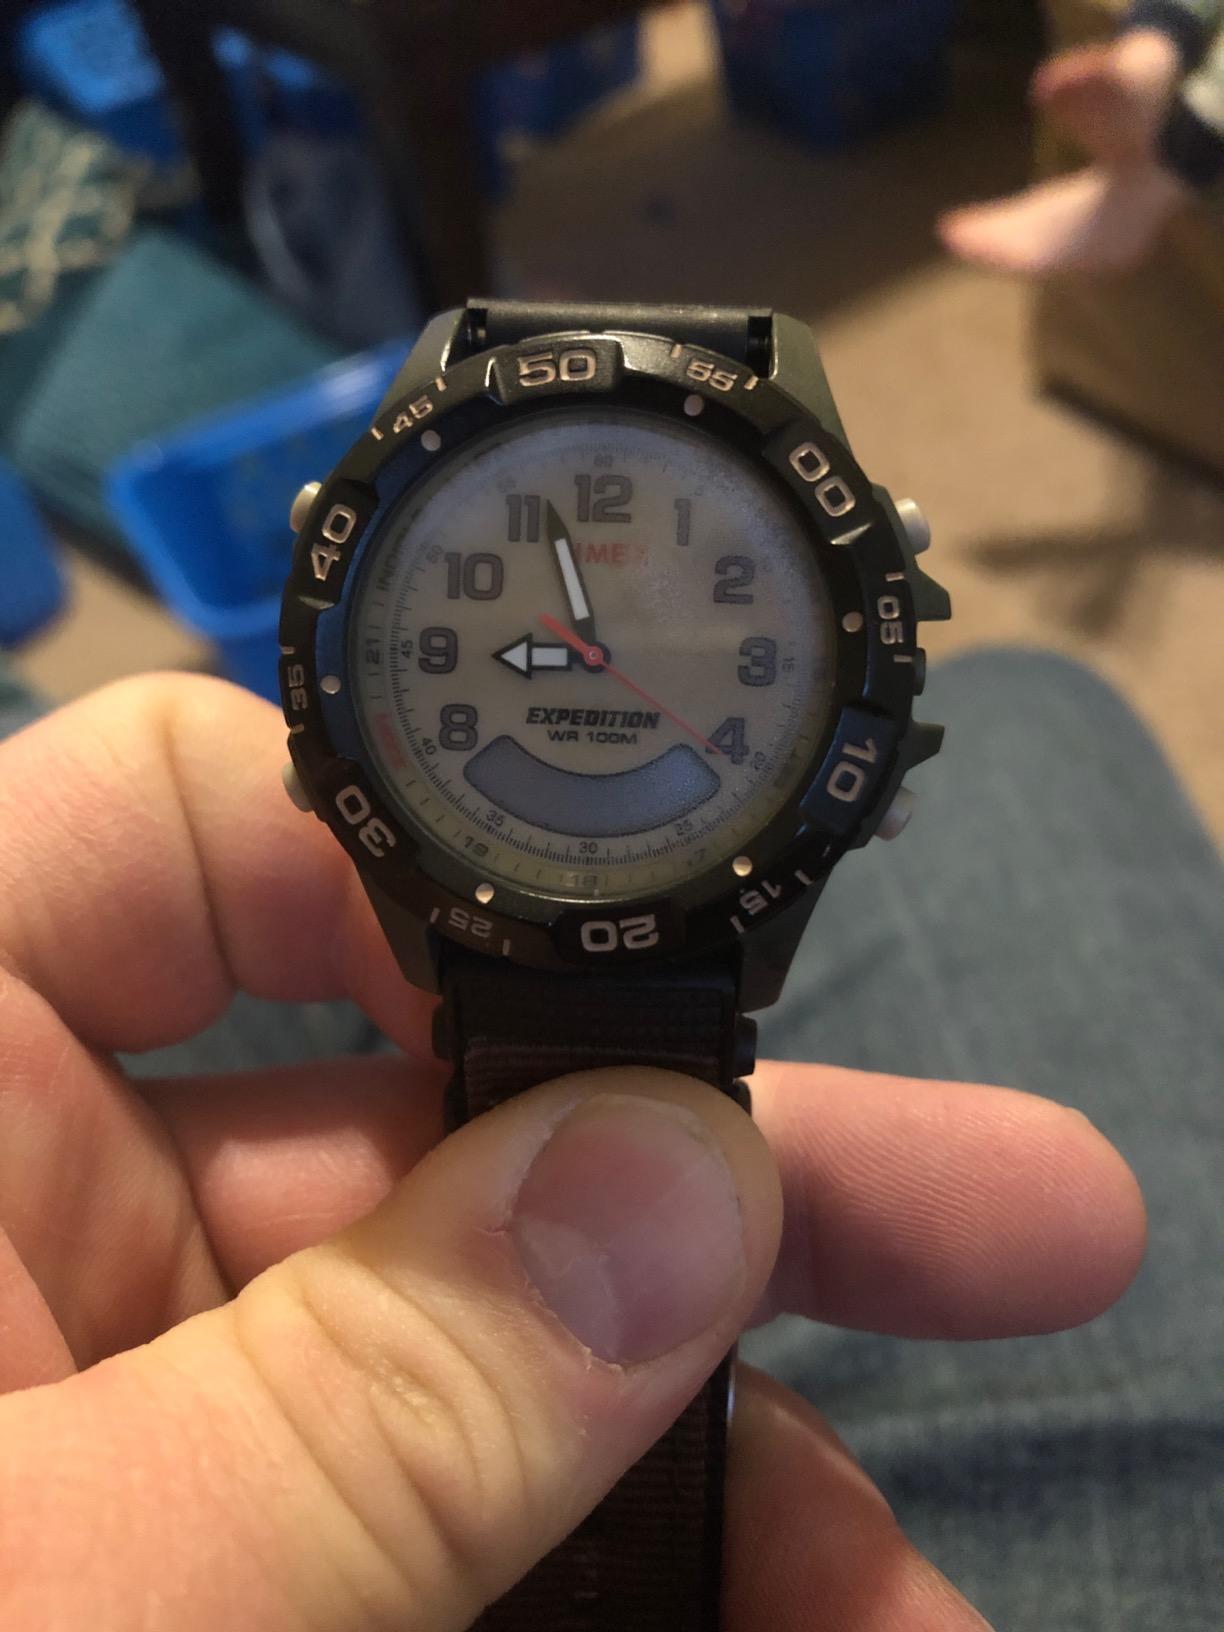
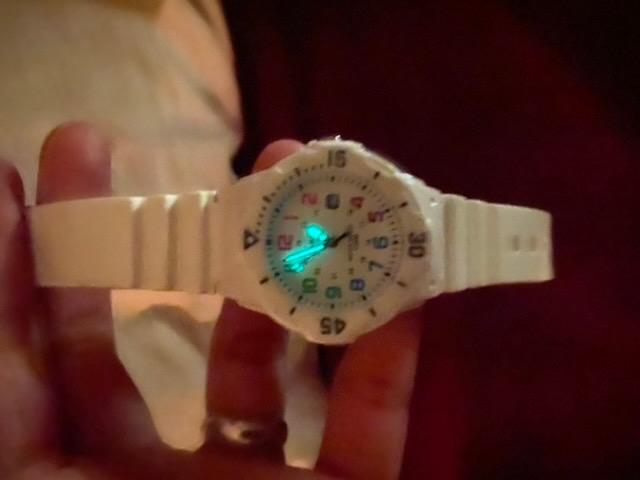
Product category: accessories_watch
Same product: no